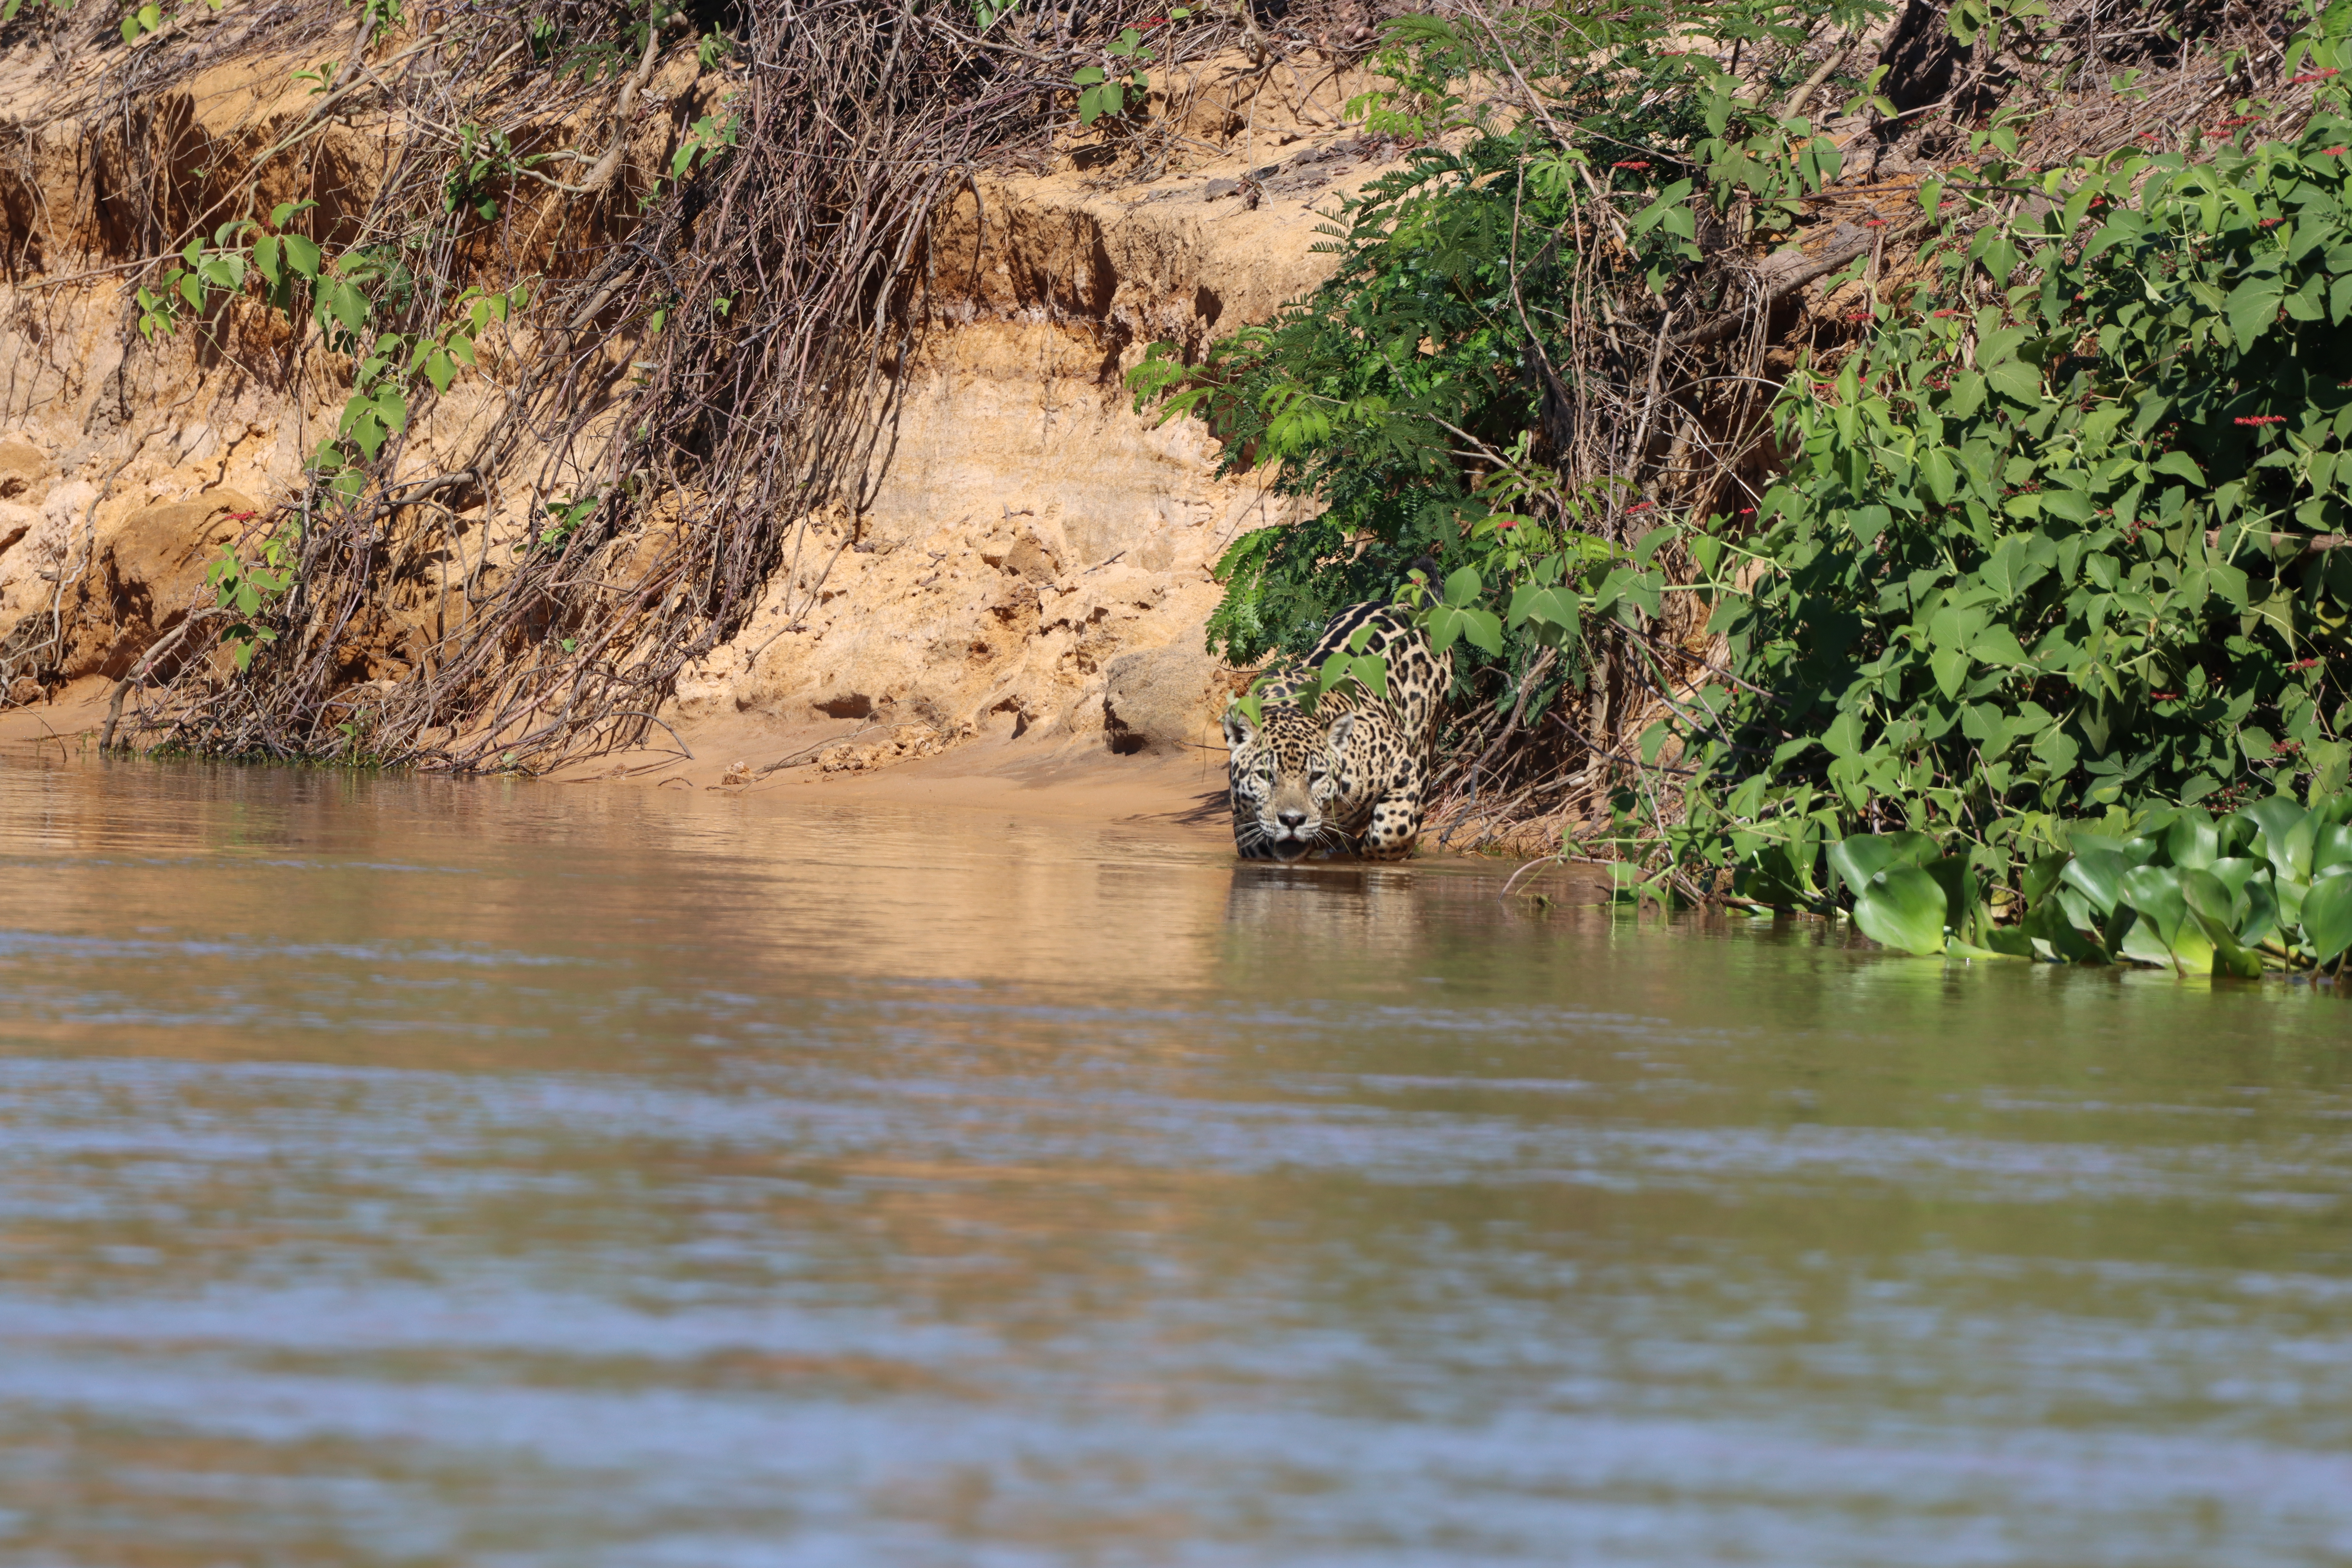
Jaguar: Ti